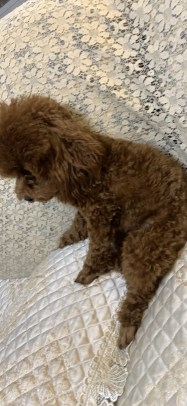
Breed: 7449-n000128-teddy